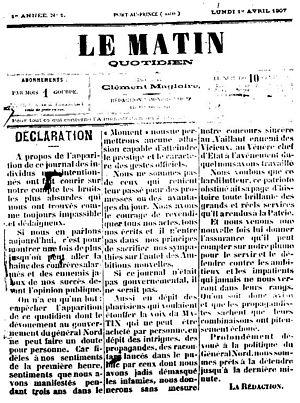
Le Matin est un quotidien d'Haïti publié depuis 1907.